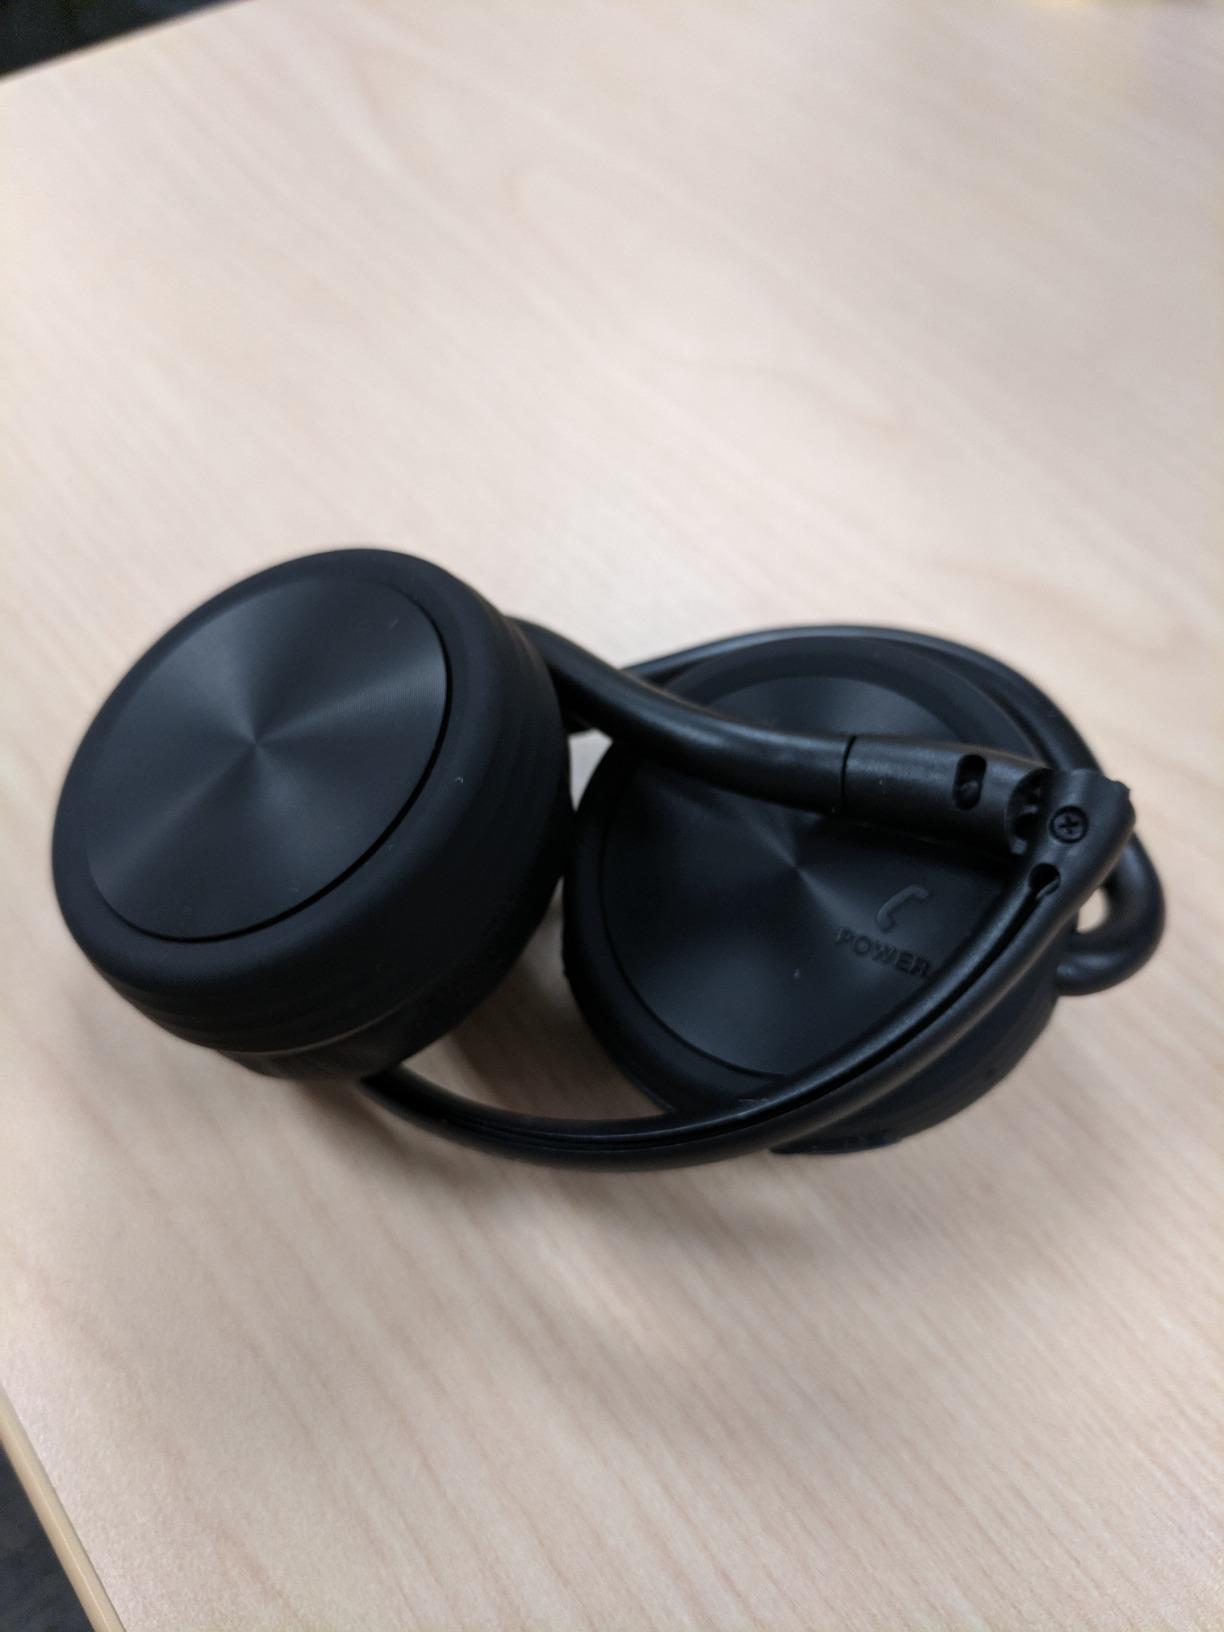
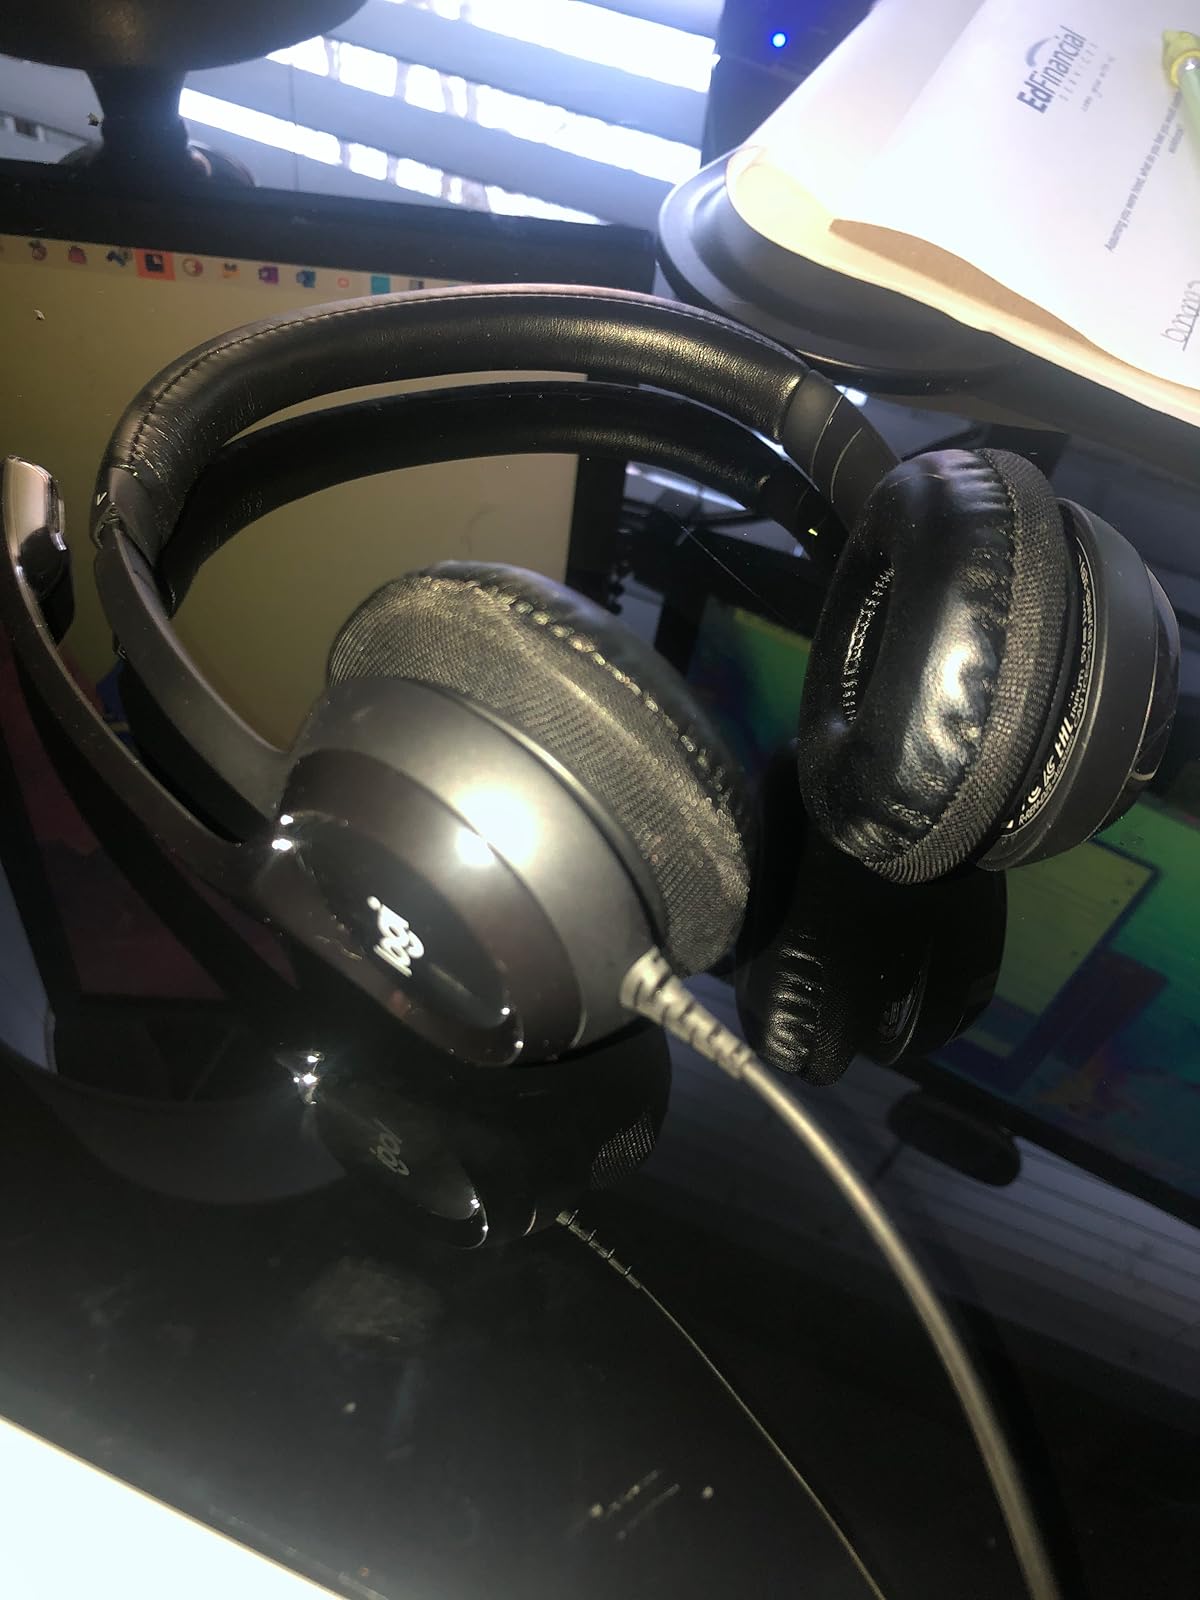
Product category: headphones
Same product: no